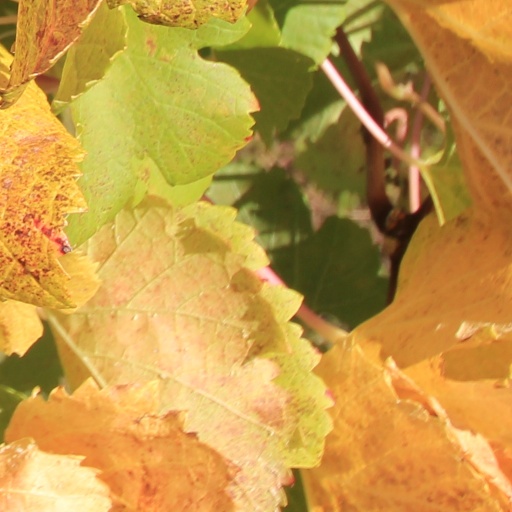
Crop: grape